Mer Island, Queensland

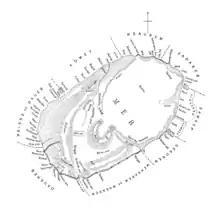

The inhabitants of the Torres Strait, including the Meriam people, gained a reputation as fierce warriors and skilled mariners. Warfare (both intertribal and against European ships in transit through the Coral Sea) and head hunting were part of Torres Strait Islanders' culture. The account of Jack Ireland, a surviving cabin boy from the "Charles Eaton", a barque that was wrecked in 1834 at Detached Reef, near the entrance to Torres Strait, is of interest in this respect. Ireland and another young survivor, William D'Oyley, spent much of their time on Mer before being rescued.